Cab Kaye

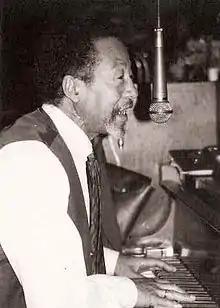
Cab Kaye in his Pianobar in Amsterdam

In the late 1970s, Kaye moved to Amsterdam and became a member of Buma/Stemra, the Dutch copyright organization that oversaw distribution of royalties, and the Dutch Association of Professional Improvising Musicians (BIM). In Amsterdam he performed with jazz musicians such as singer Babs Gonzales, flautist Wally Shorts, trombonist Bert Koppelaar, bassist Wilbur Little, and conductor Boy Edgar (in the Amsterdam Concertgebouw). In the early years in Amsterdam, he rented an apartment from jazz saxophonist Rosa King and became known on the local jazz scene.